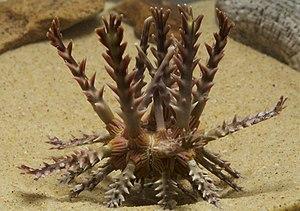
Goniocidaris tubaria est une espèce d'oursins de la famille des Cidaridae.
Les Goniocidaris constituent un genre d'oursins de la famille des Cidaridae.
Les Cidaridae constituent une famille d'oursins de l'ordre des Cidaroida.